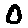
Label: 0